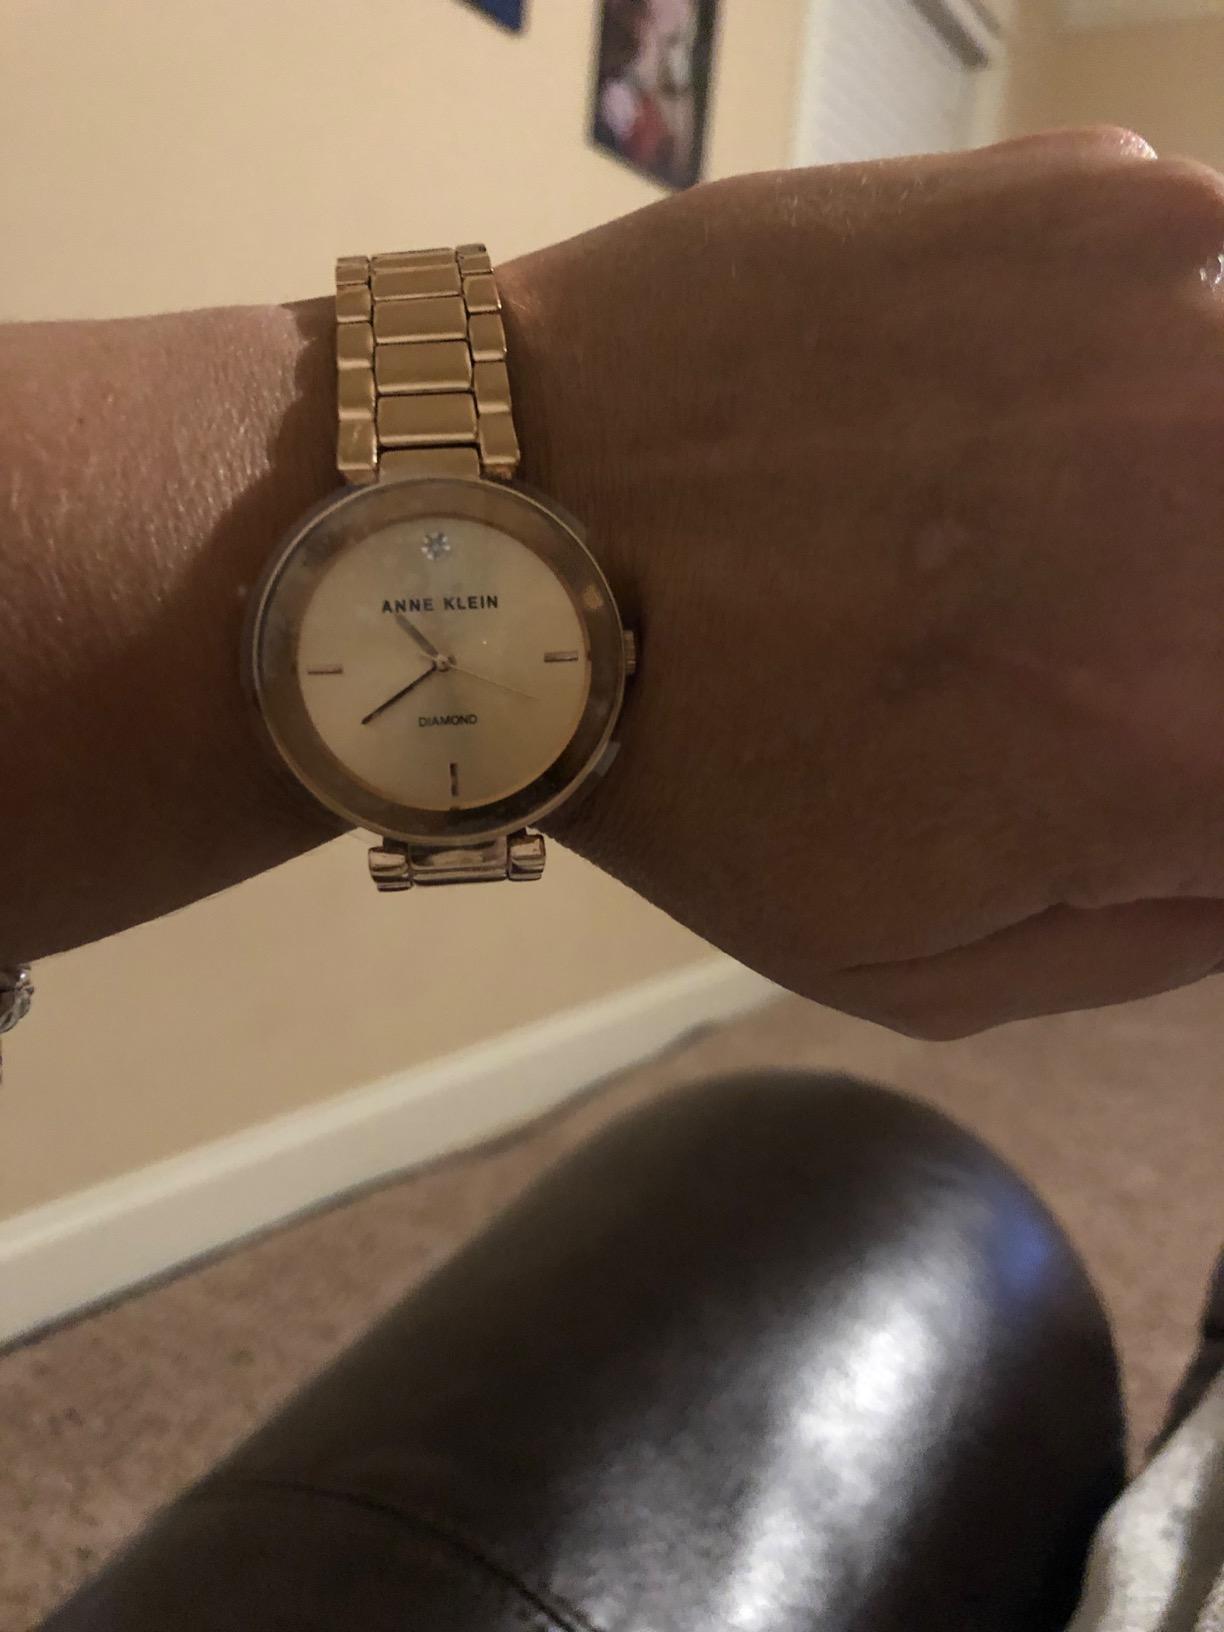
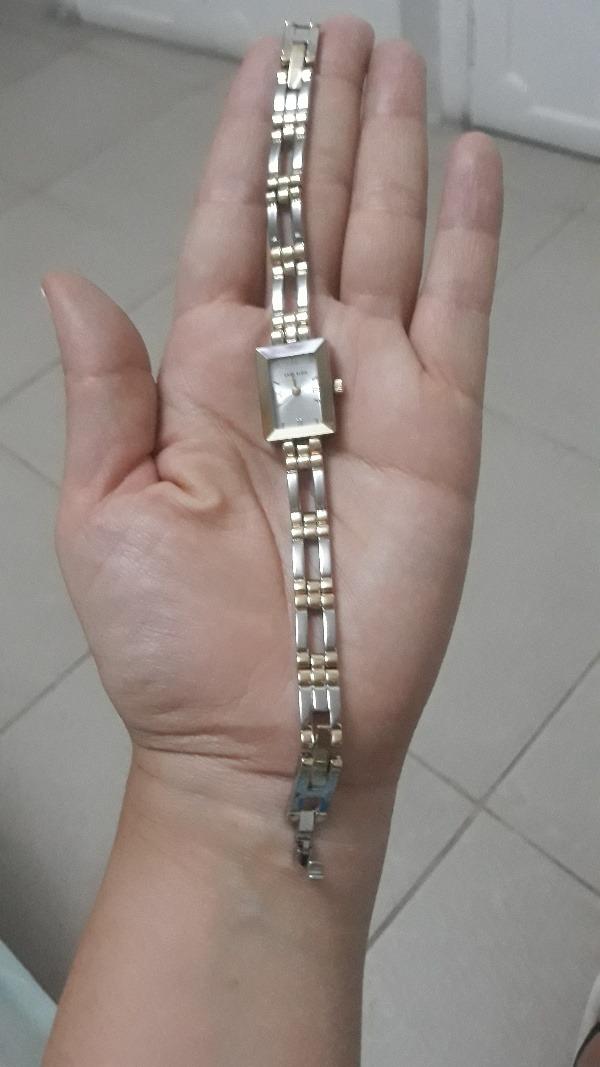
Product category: accessories_watch
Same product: no